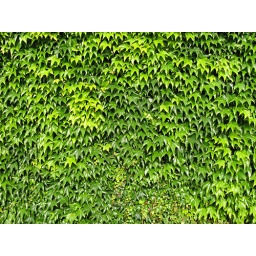
From a giant green wall of ivy in a parking lot in Vancouver, British Columbia, Canada.